Limb–girdle muscular dystrophy

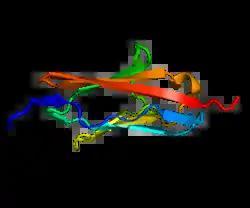
Protein MYOT (also known as TTID one of the many genes whose mutations are responsible for this condition)

Limb–girdle muscular dystrophy (LGMD) is a genetically heterogeneous group of rare muscular dystrophies that share a set of clinical characteristics. It is characterised by progressive muscle wasting which affects predominantly hip and shoulder muscles. LGMD usually has an autosomal pattern of inheritance. It currently has no known cure or treatment.